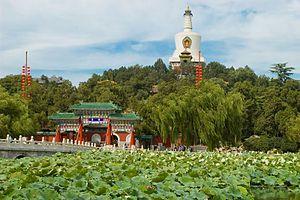
Le stūpa ou stoupa, est une structure architecturale bouddhiste et jaïna que l'on trouve dans le sous-continent indien, dont il est originaire, mais aussi dans le reste de l'Asie, où il a suivi l'expansion du bouddhisme. C'est à la fois une représentation aniconique du Bouddha et un monument commémorant sa mort ou parinirvana.
L'empereur Shunzhi, est le fils de Huang-Taiji, 2ᵉ empereur Mandchou de la dynastie Qing qui occupait alors la Chine du Nord. Il fut le premier de la dynastie à monter sur le trône impérial à Pékin, à la Cité interdite. Il fut empereur de Chine du Nord de 1643 à 1644, puis des deux Chines de 1644 à 1661.